Roman Catholic Diocese of Springfield in Illinois

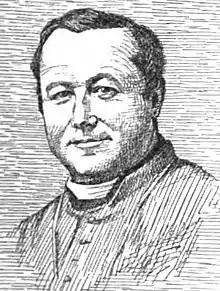
Bishop Junker (1886)

Four years later in 1857, Pius IX suppressed the Diocese of Quincy and erected the new Diocese of Alton, keeping the same boundaries. He appointed Reverend Henry Juncker as the first bishop of Alton. At the time of Juncker's arrival, the diocese contained 58 churches, 30 mission stations, 18 priests, and 50,000 Catholics. Needing more priests, he traveled to Europe in 1857 to recruit them from France, Germany, Ireland and Italy for his diocese. The first Catholic church in Decatur, St. Patrick, opened in 1857.